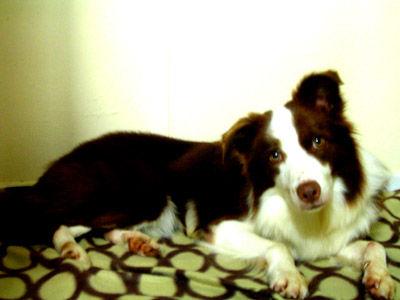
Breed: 2594-n000109-Border_collie